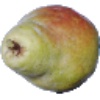
Label: pear_williams